Dora Martínez Valero

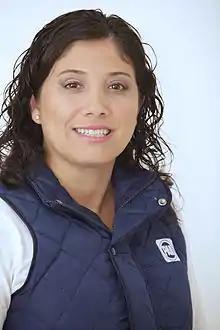

Dora Alicia Martínez Valero (born 3 January 1976) is a Mexican politician from the National Action Party. From 2006 to 2009, she served as Deputy of the LX Legislature of the Mexican Congress, representing Coahuila.